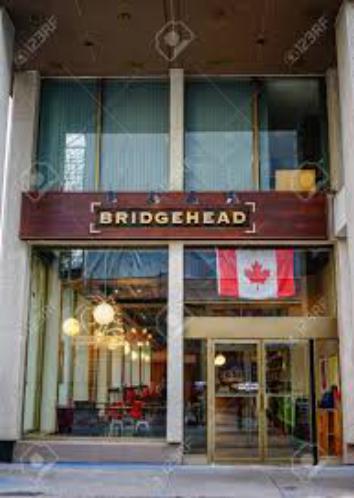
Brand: Bridgehead Coffee
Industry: Food